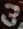
Number: 3